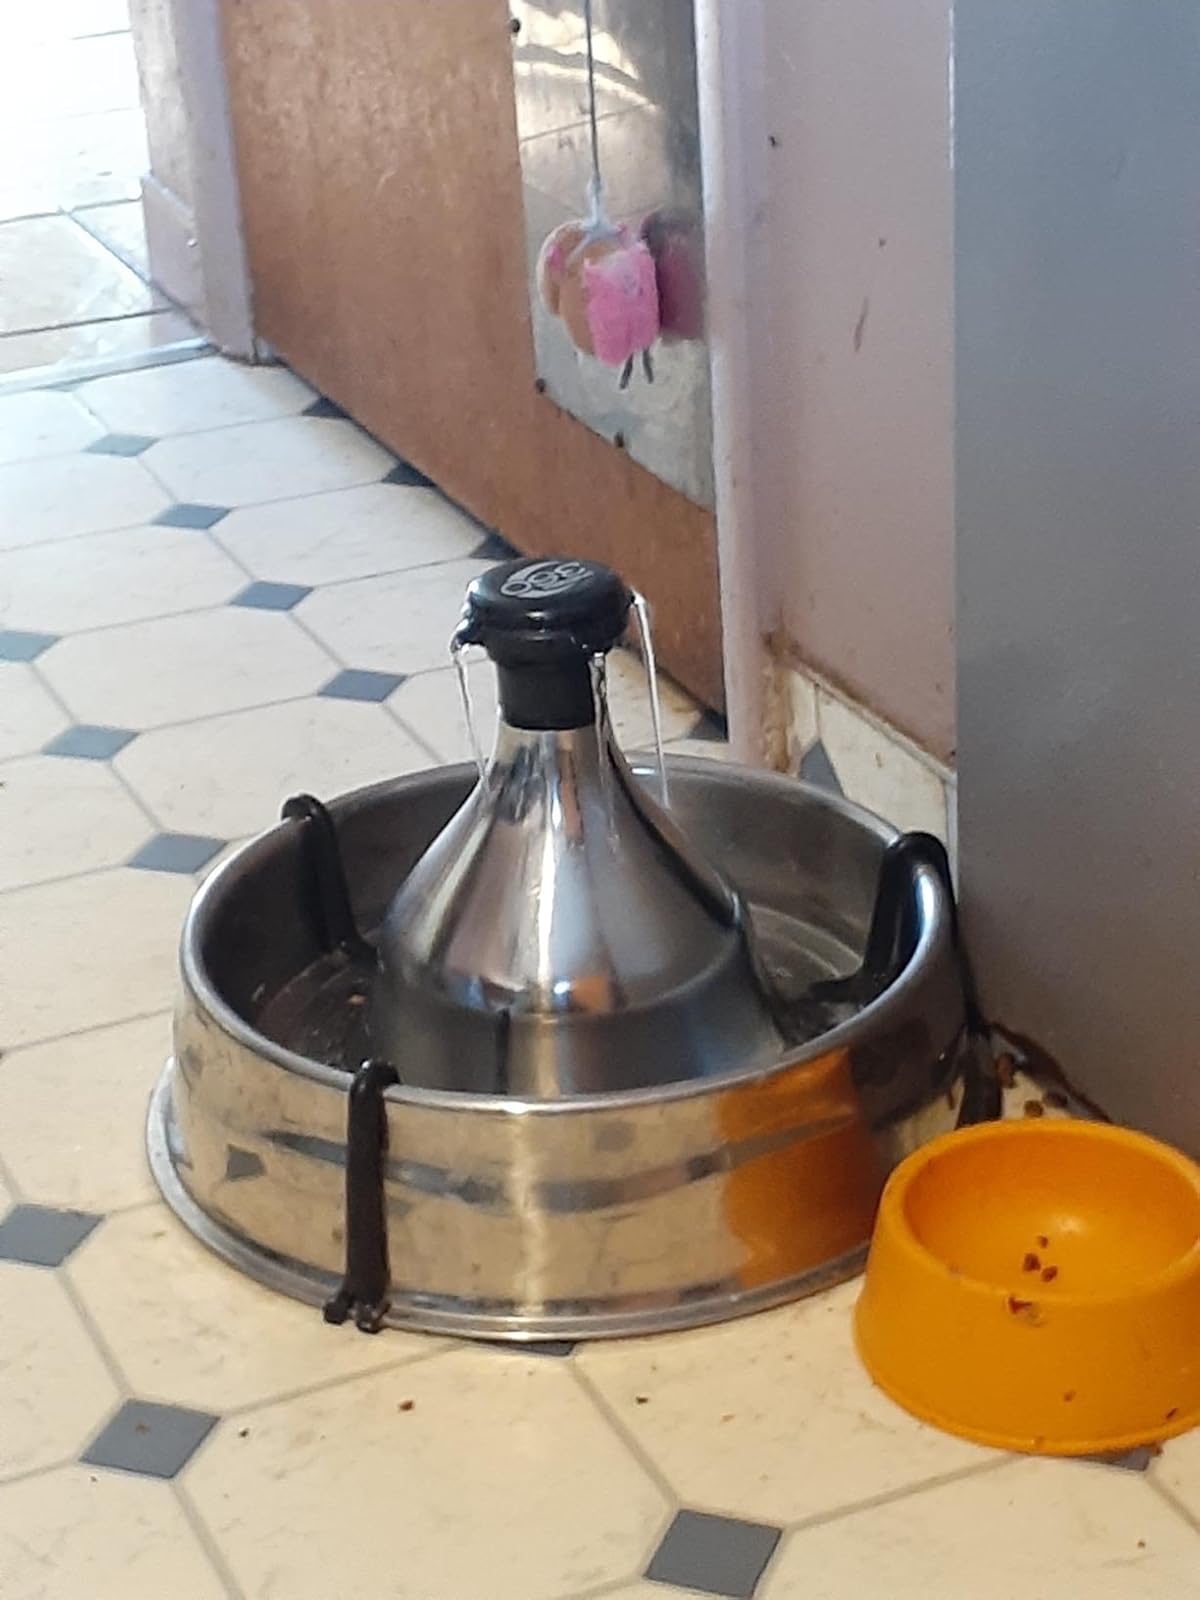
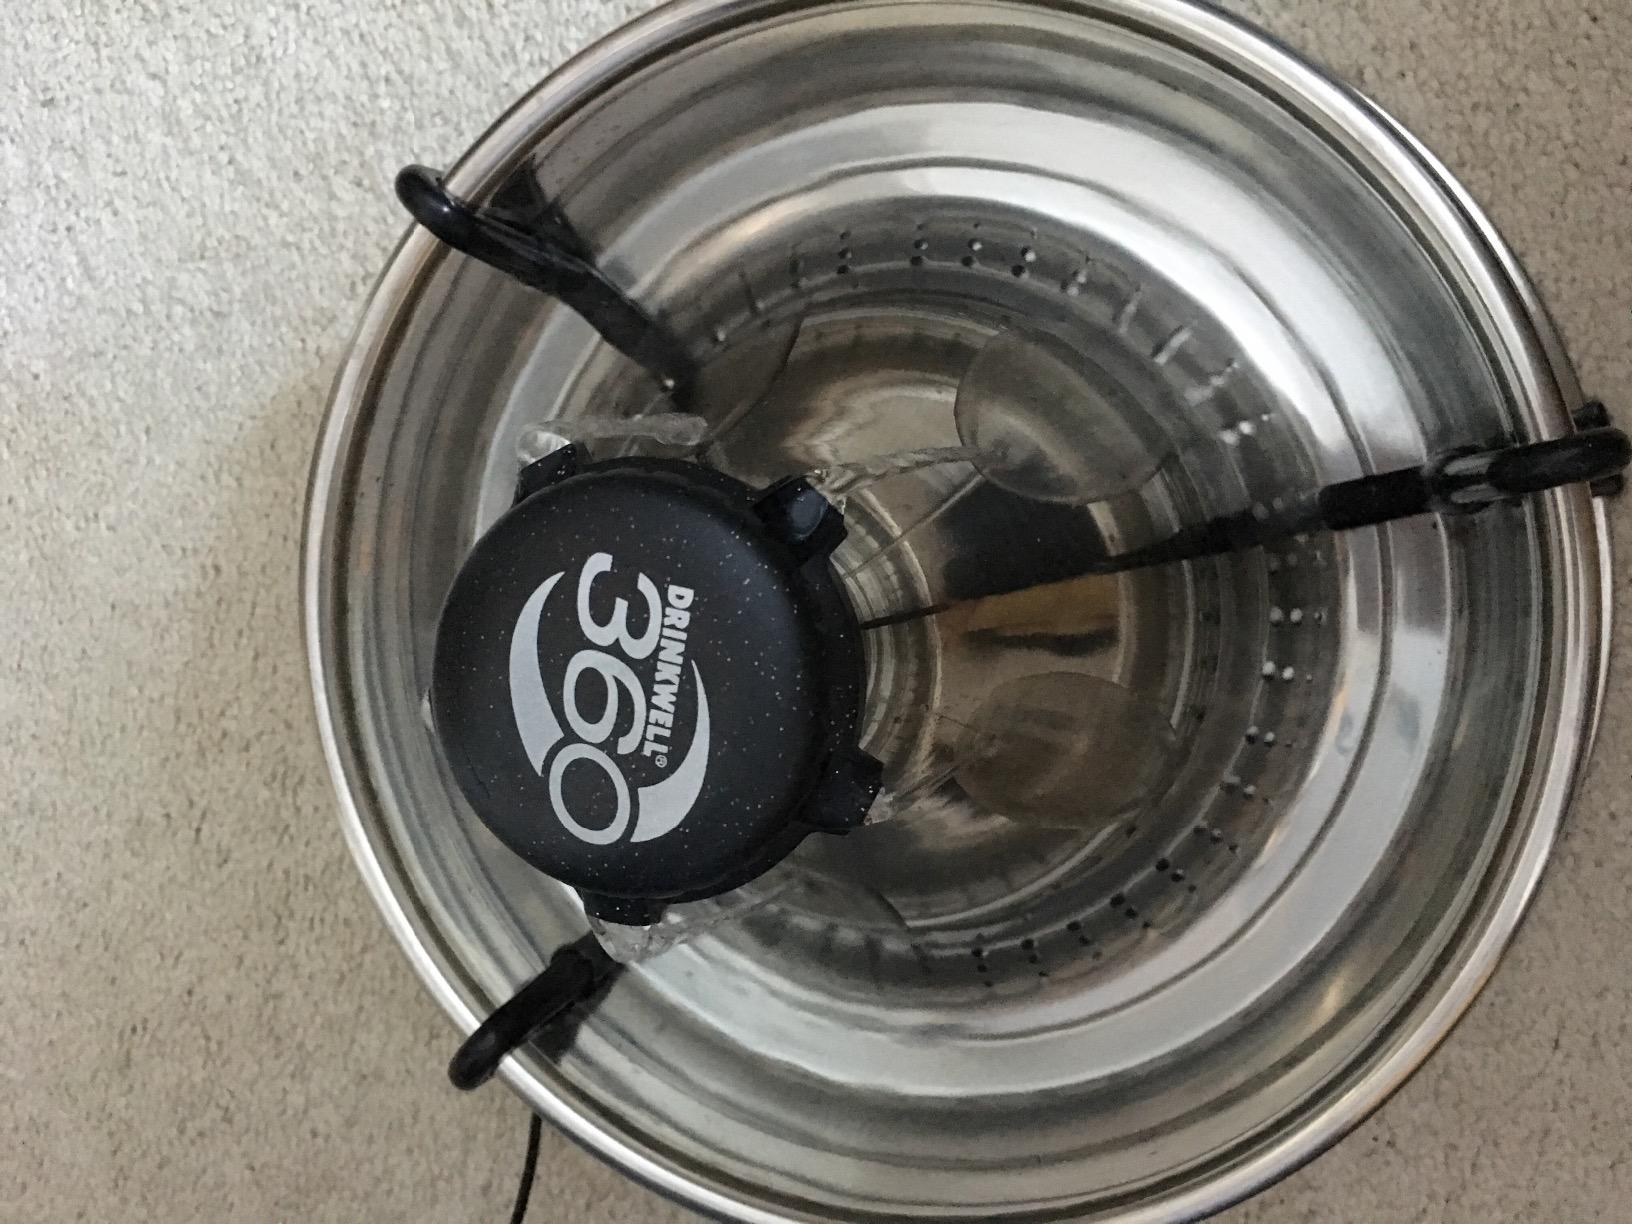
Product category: items_bowl
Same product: yes